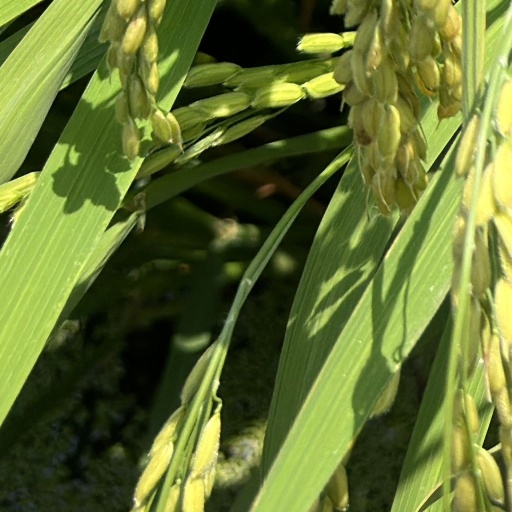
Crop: rice